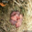
Label: mouse